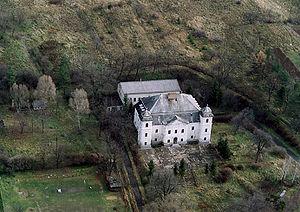
Sáta est un village et une commune du comitat de Borsod-Abaúj-Zemplén en Hongrie.